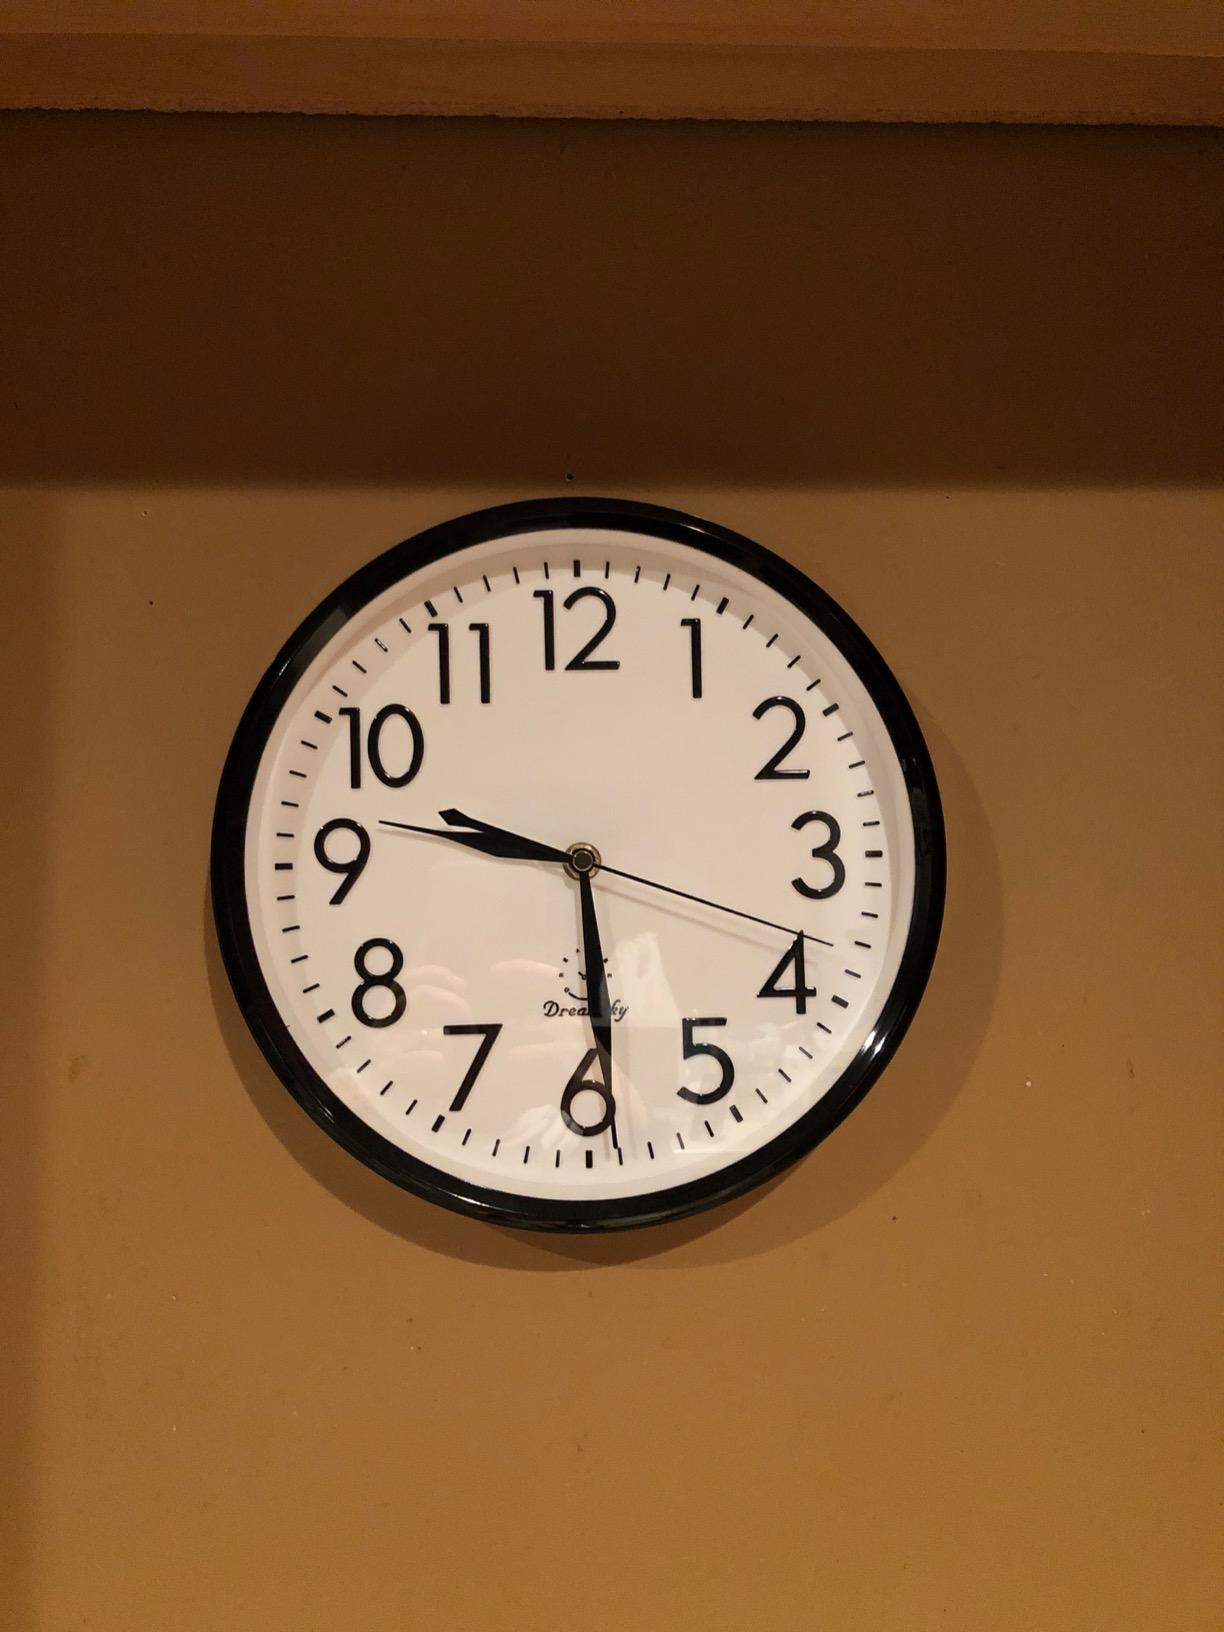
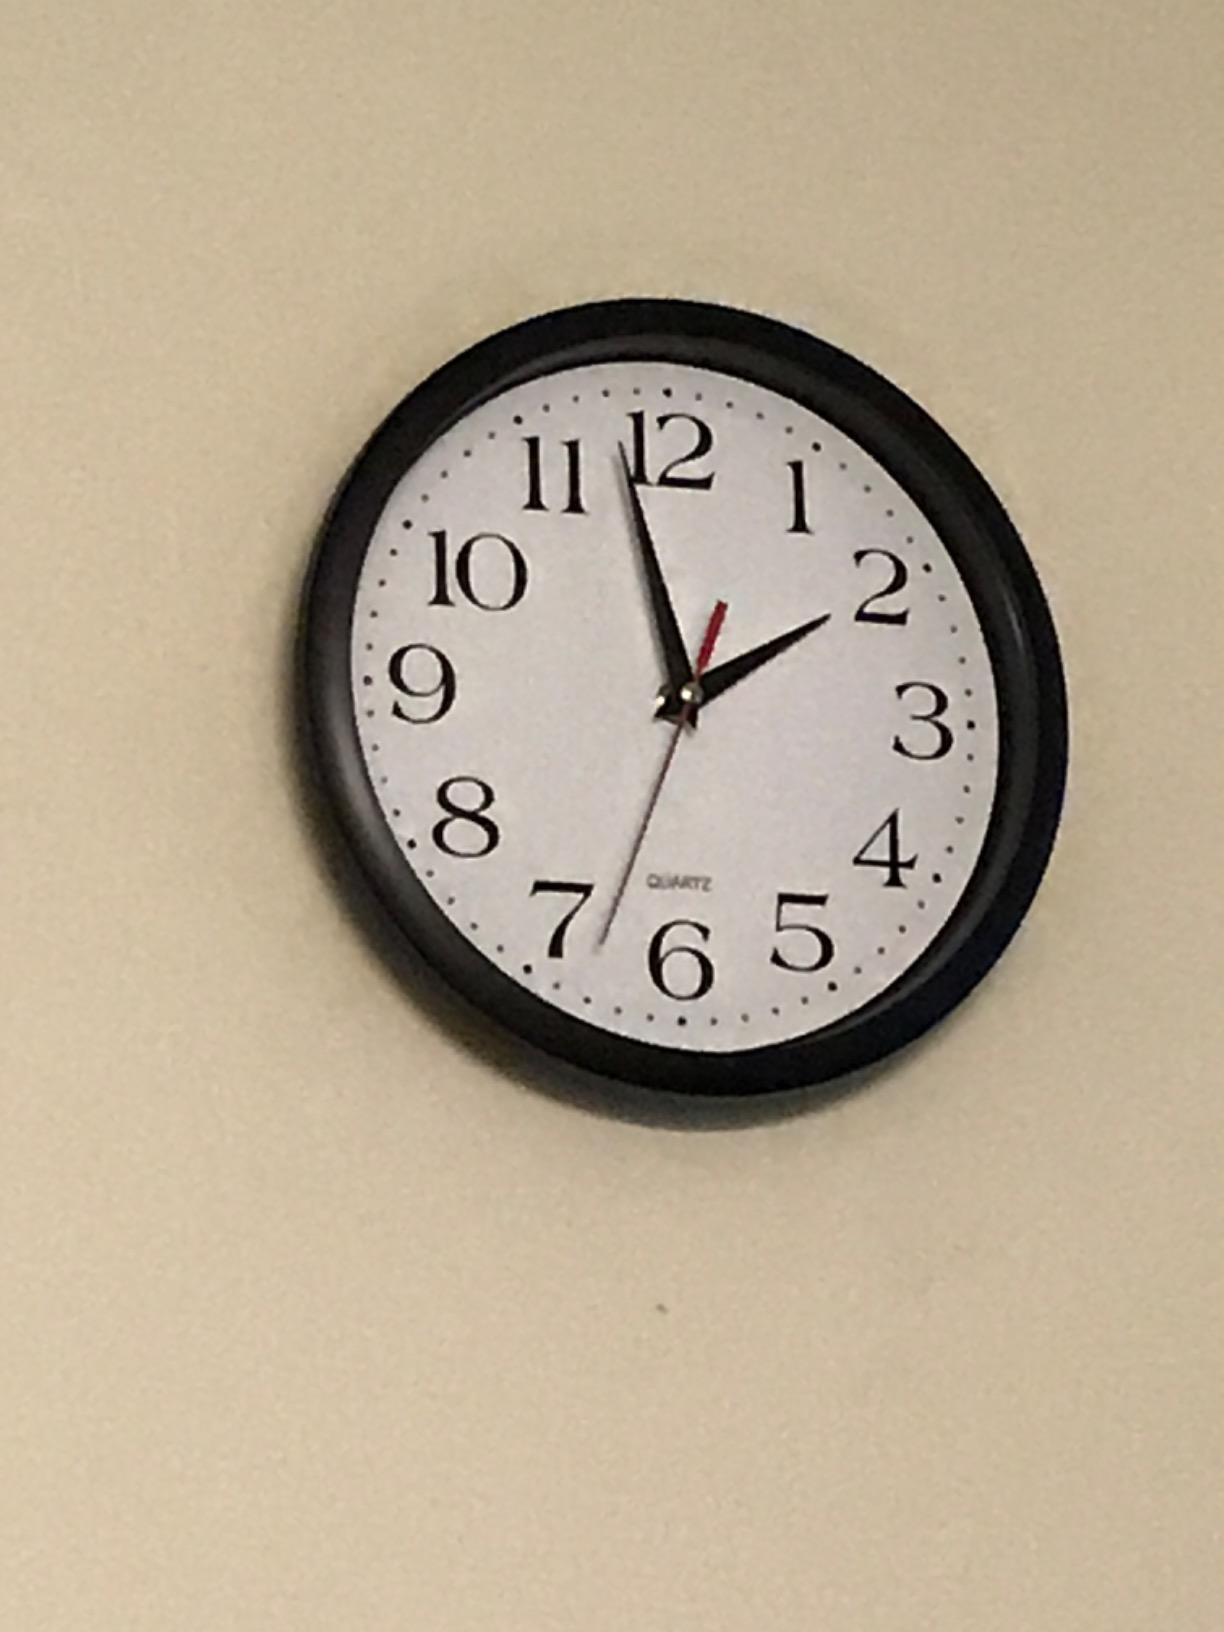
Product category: clock
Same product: no